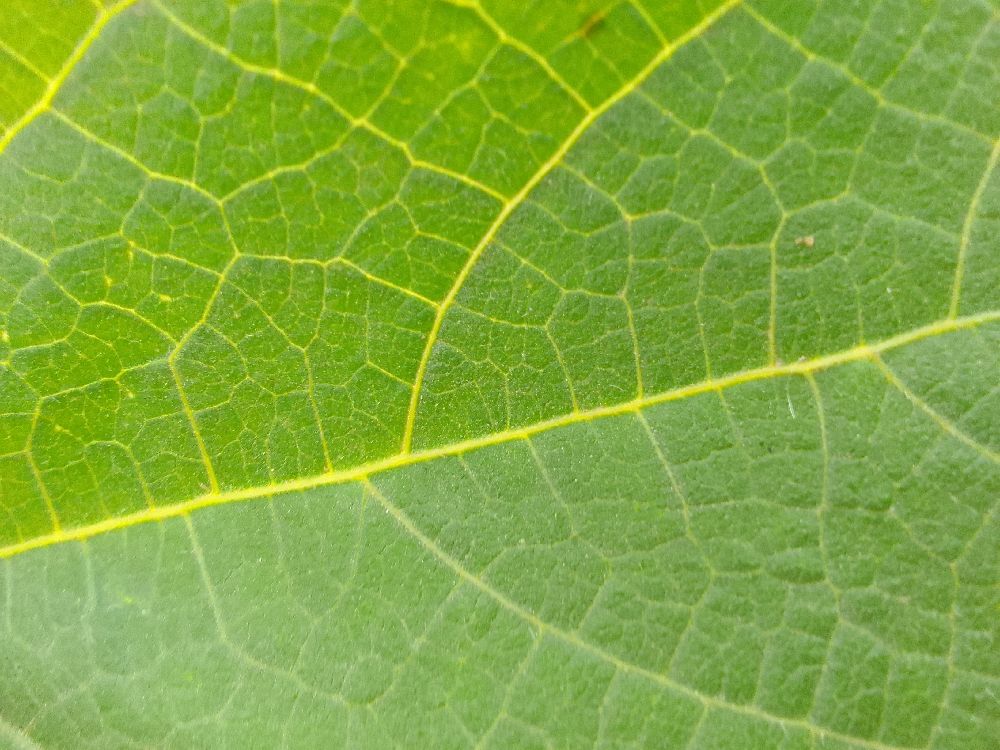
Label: healthy